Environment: real
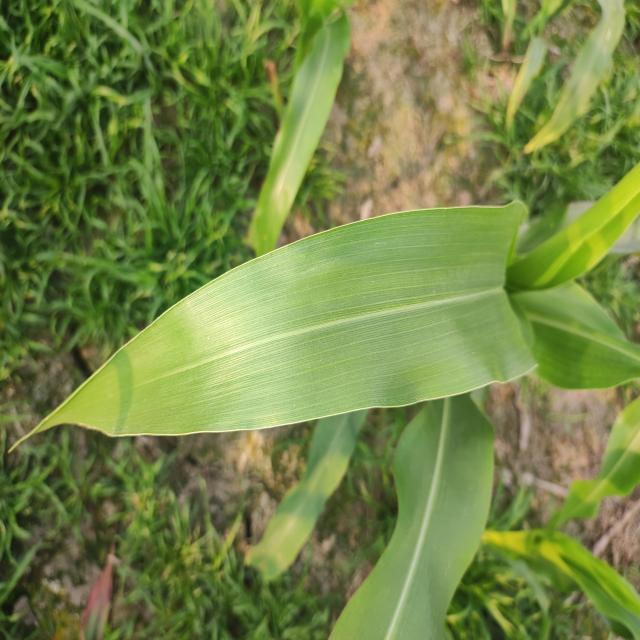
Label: healthy